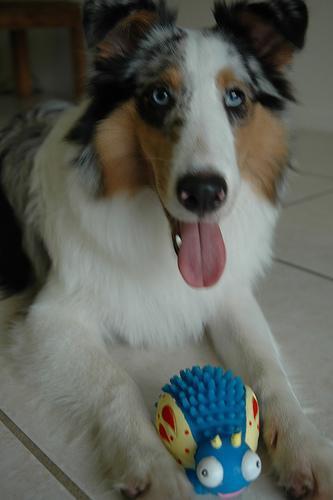
Shetland_sheepdog